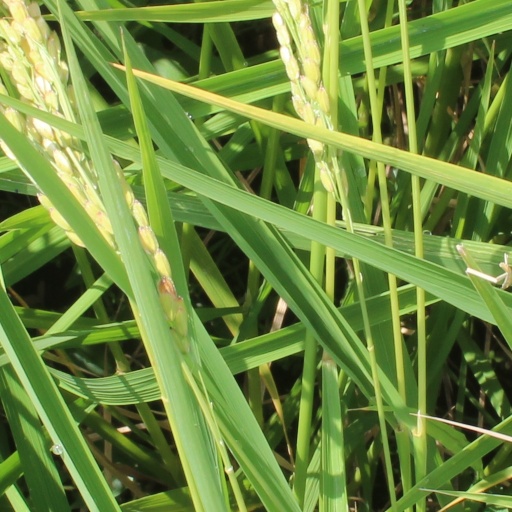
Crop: rice